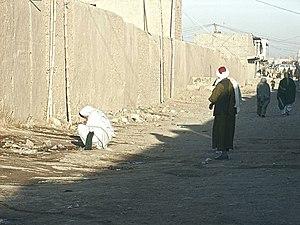
La défécation en plein air, aussi souvent appelée défécation à l'air libre, est l'action de déféquer à l'extérieur des habitations, hors de toilettes publiques. Dans les zones peuplées, la contamination de l'eau par les matières fécales est à l'origine de problèmes de santé publique.